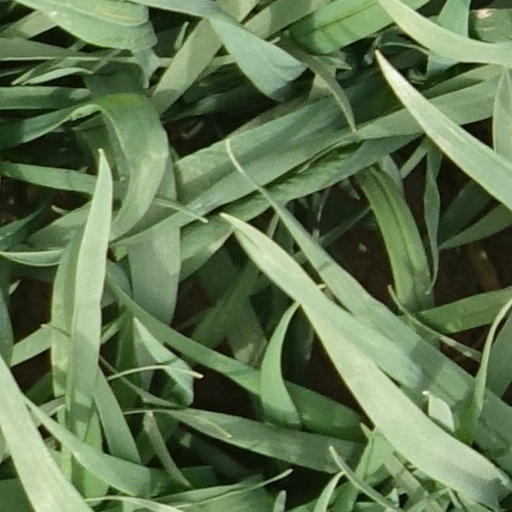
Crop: wheat